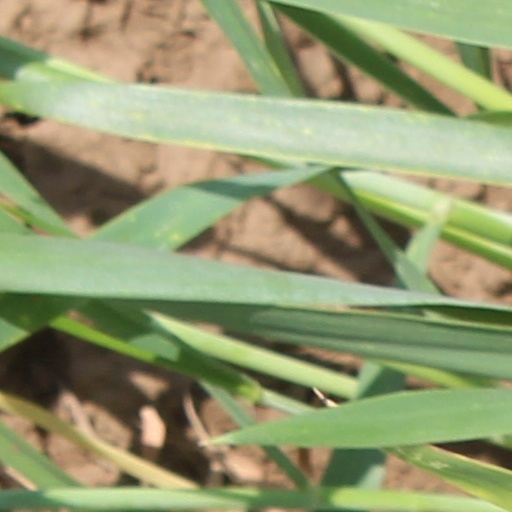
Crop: wheat